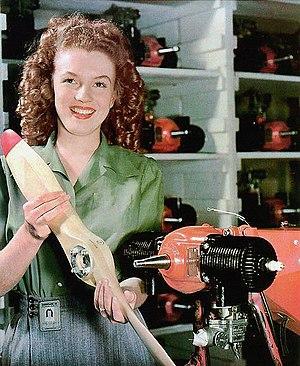
Marilyn Monroe [ˈmɛəɹɪlɪn mənˈɹoʊ], née Norma Jeane Mortenson le 1ᵉʳ juin 1926 à Los Angeles, où elle est morte le 4 août 1962, est une actrice, mannequin et chanteuse américaine. Plus d'un demi-siècle plus tard, elle continue d'être une icône majeure de la culture populaire.